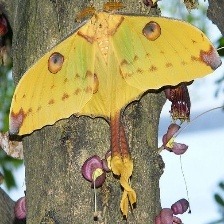
Species: COMET MOTH